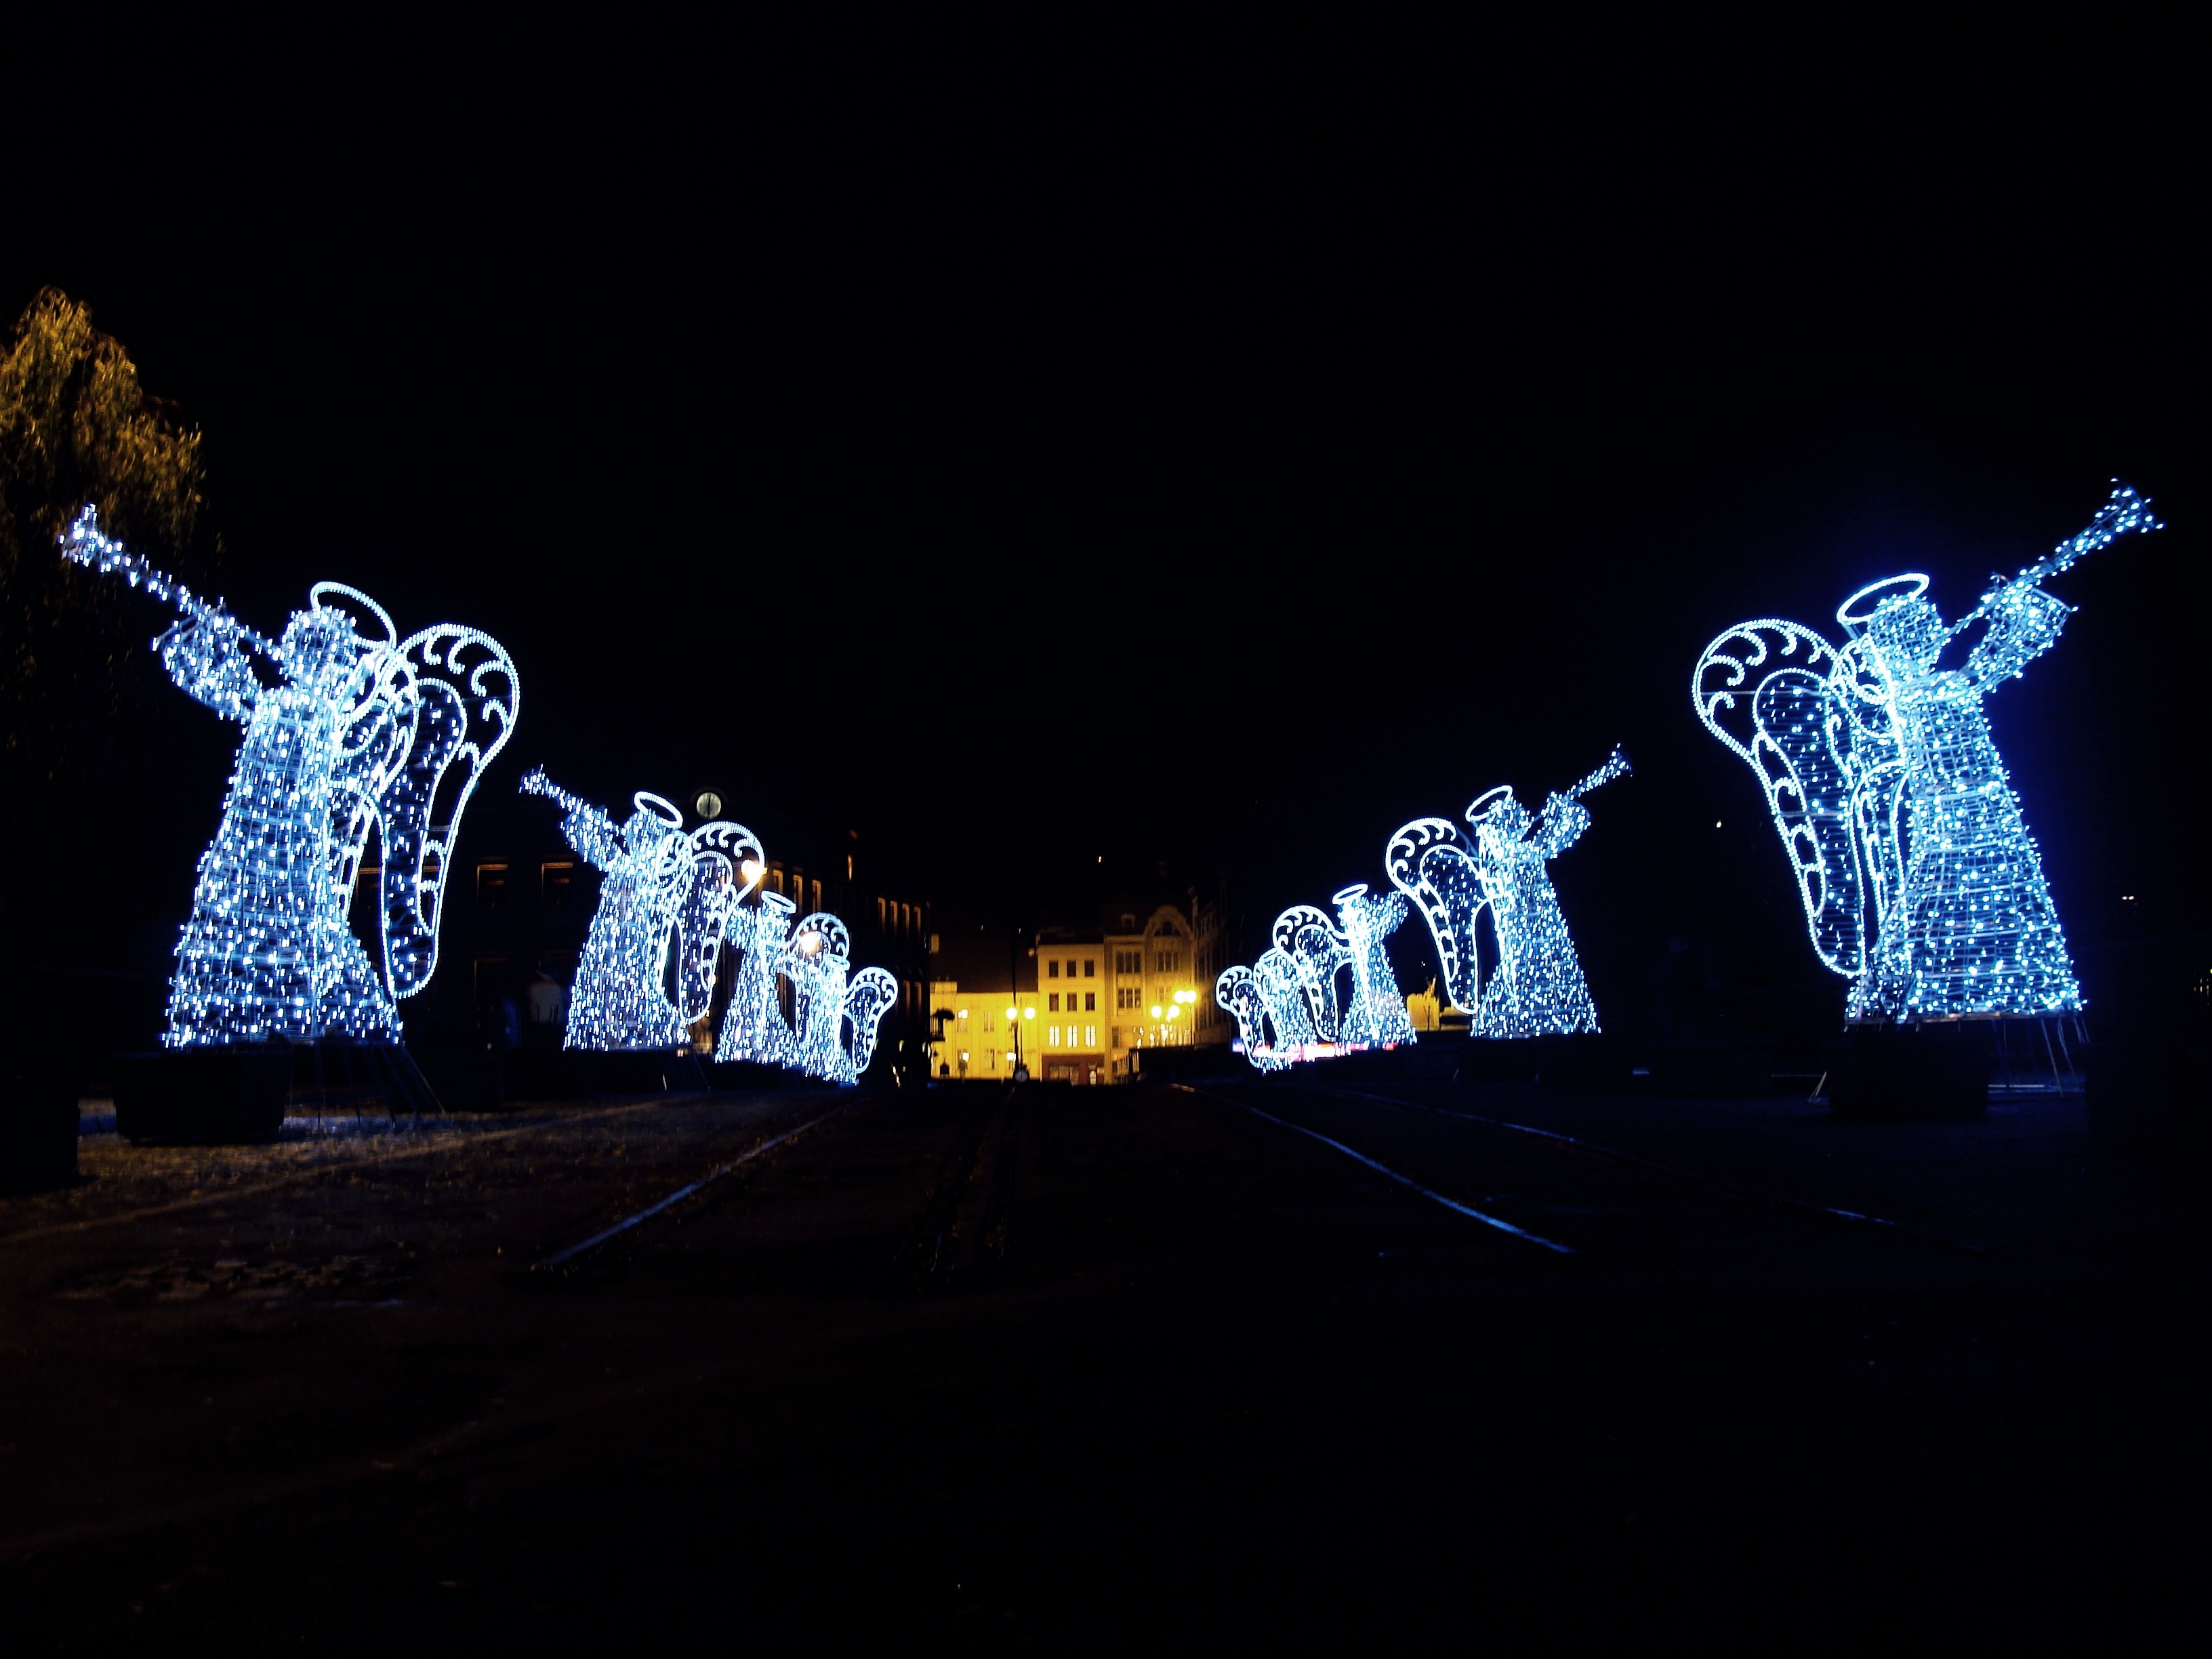
light, bridge, night, city, darkness, lighting, christmas decoration, holidays, angels, christmas lights, bydgoszcz